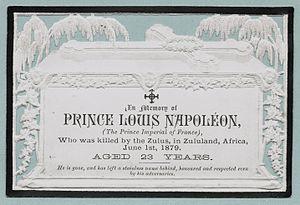
Napoléon Eugène Louis Jean Joseph Bonaparte, prince impérial, dit Louis-Napoléon, né le 16 mars 1856 à Paris et mort le 1ᵉʳ juin 1879 au pays zoulou, est le fils unique de Napoléon III, empereur des Français, et de son épouse, l’impératrice Eugénie.